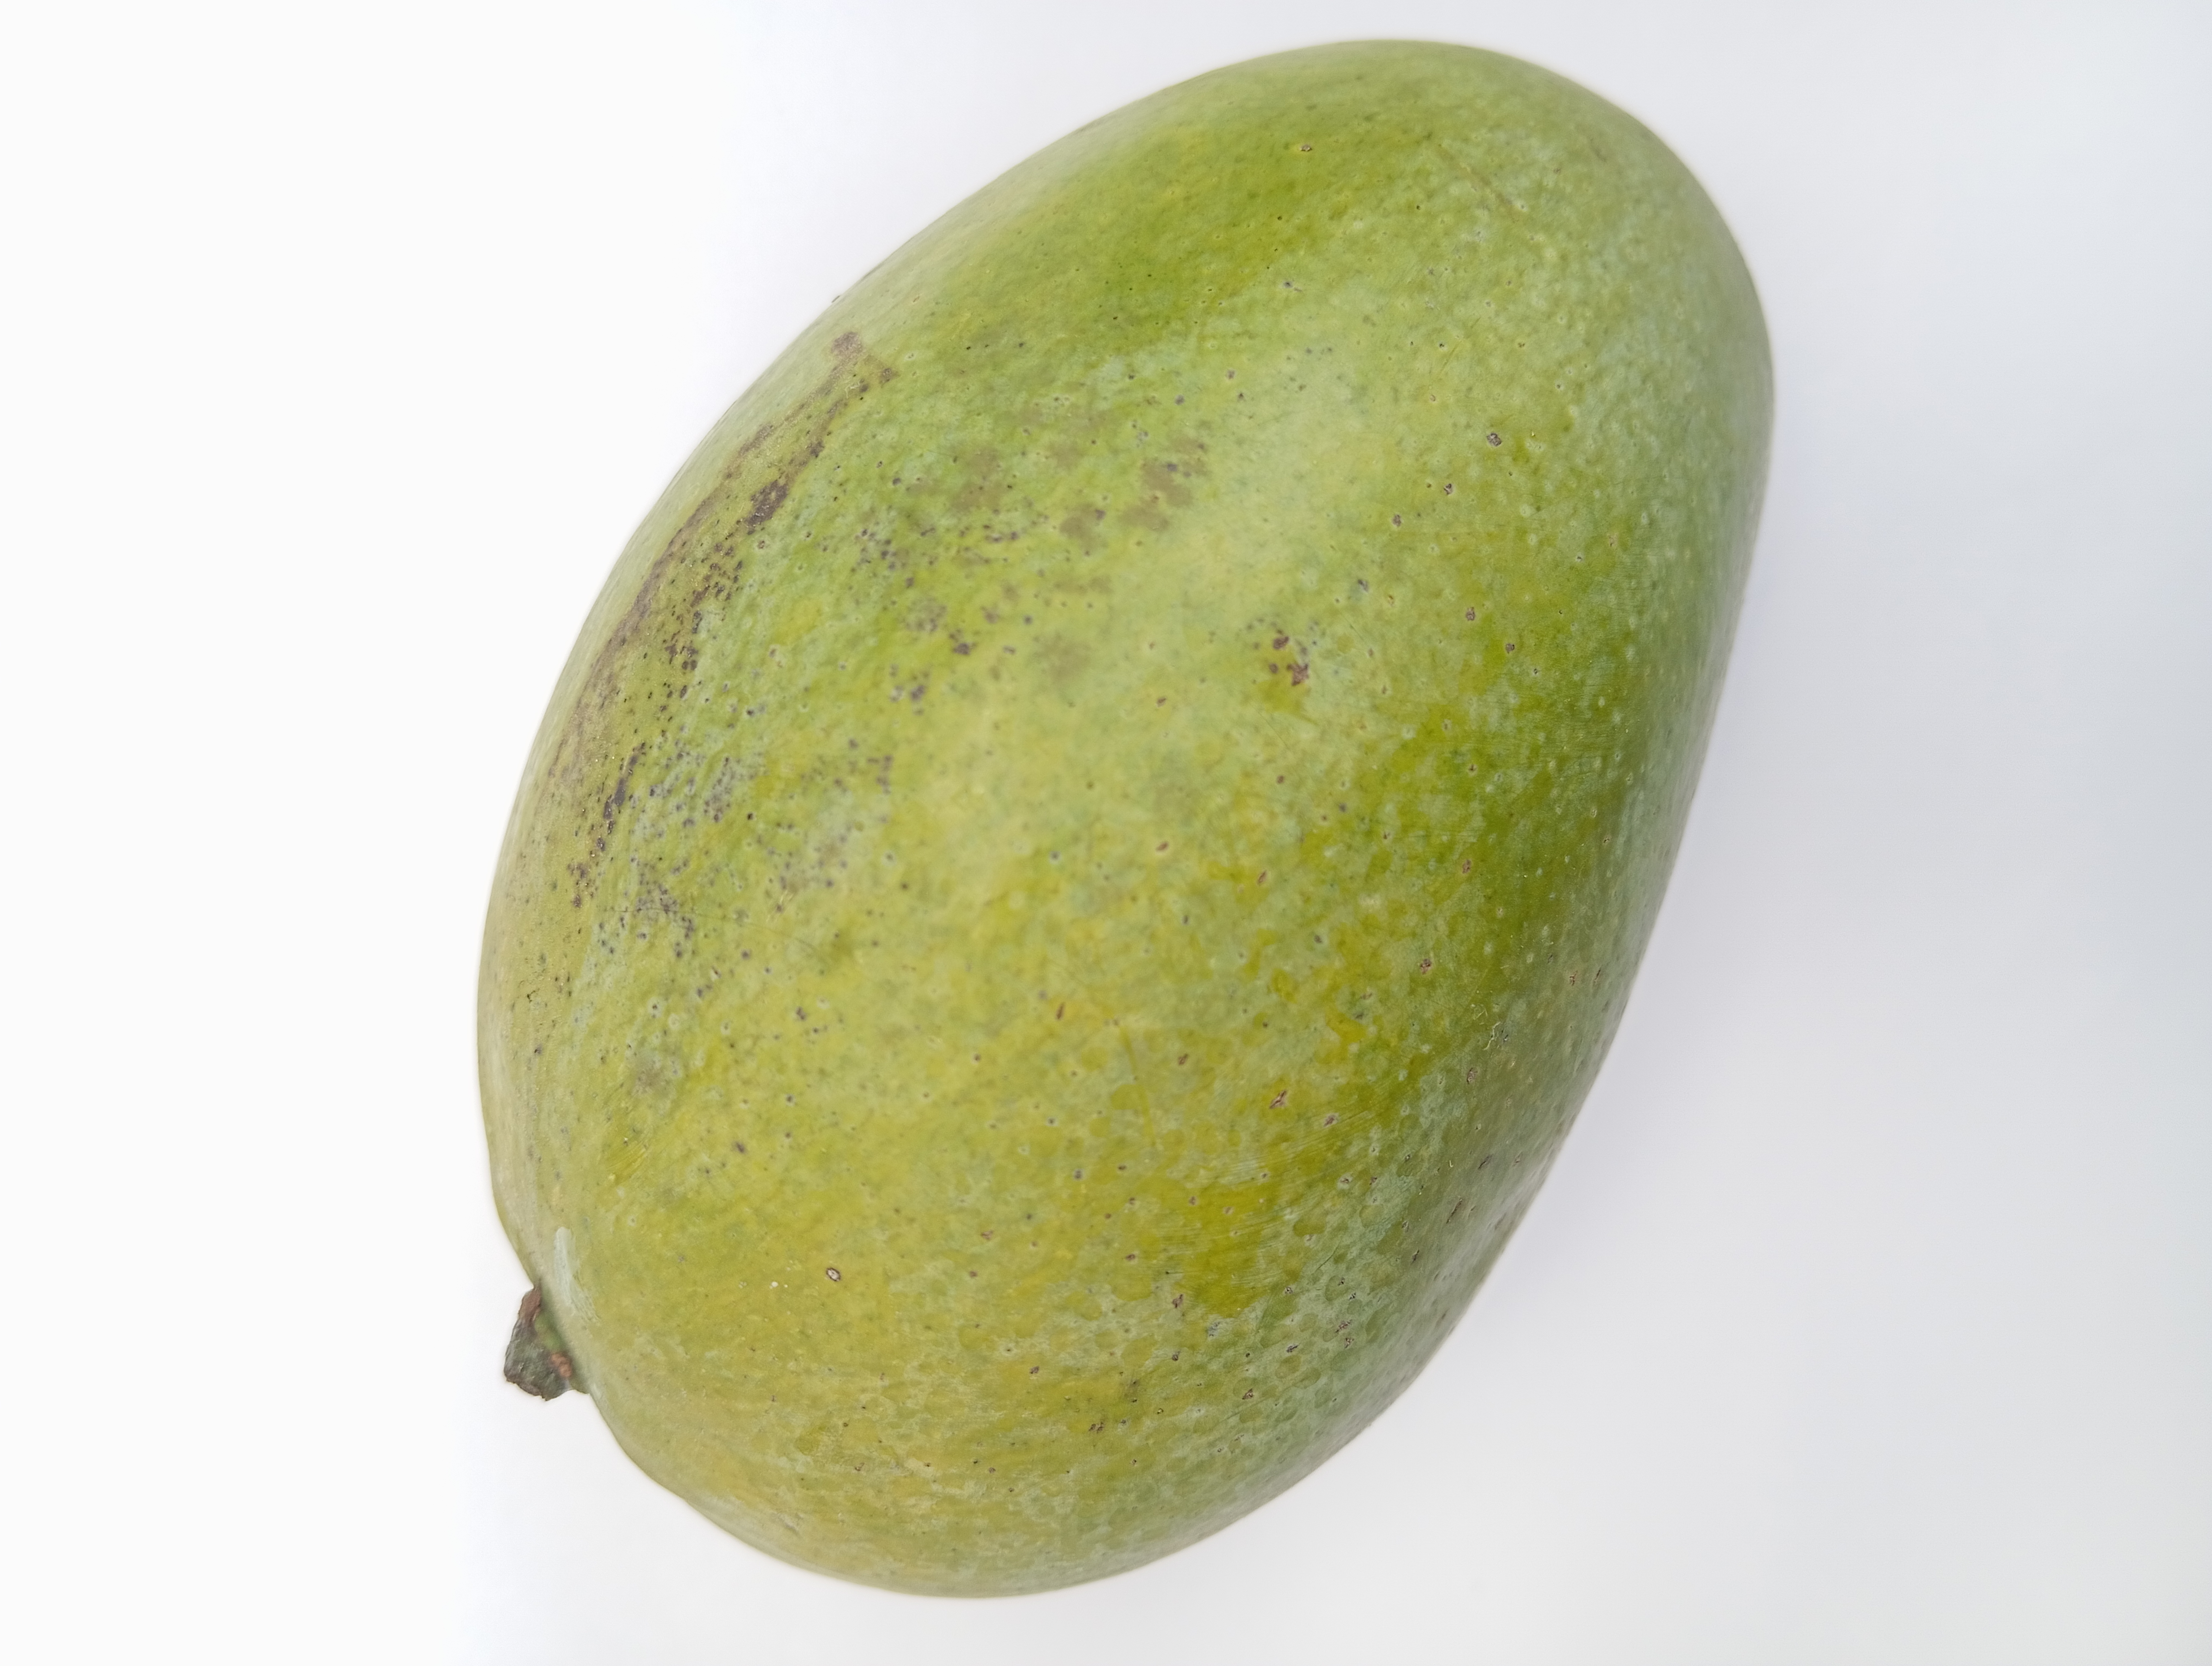
Mango variety: Amrapali